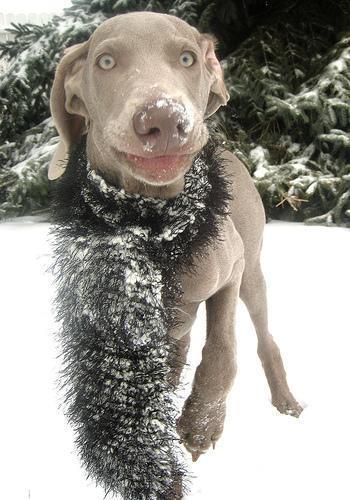
Weimaraner